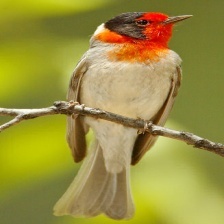
Species: RED FACED WARBLER
Scientific name: CARDELLINA RUBRIFRONS